Portsmouth Damm

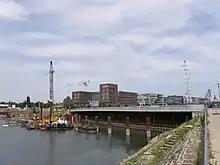
Portsmouth Damm, July 2008

Portsmouth Damm is a structure located in the Inner Harbour of Duisburg, Germany. It was completed in 1998. It links both sides of the Inner Harbour, whilst also separating the rear harbour which is maintained at a higher level. On 18 August 2000 it was named after the English city of Portsmouth, with which Duisburg had been twinned for fifty years. The architects were Norman Foster and Partners.